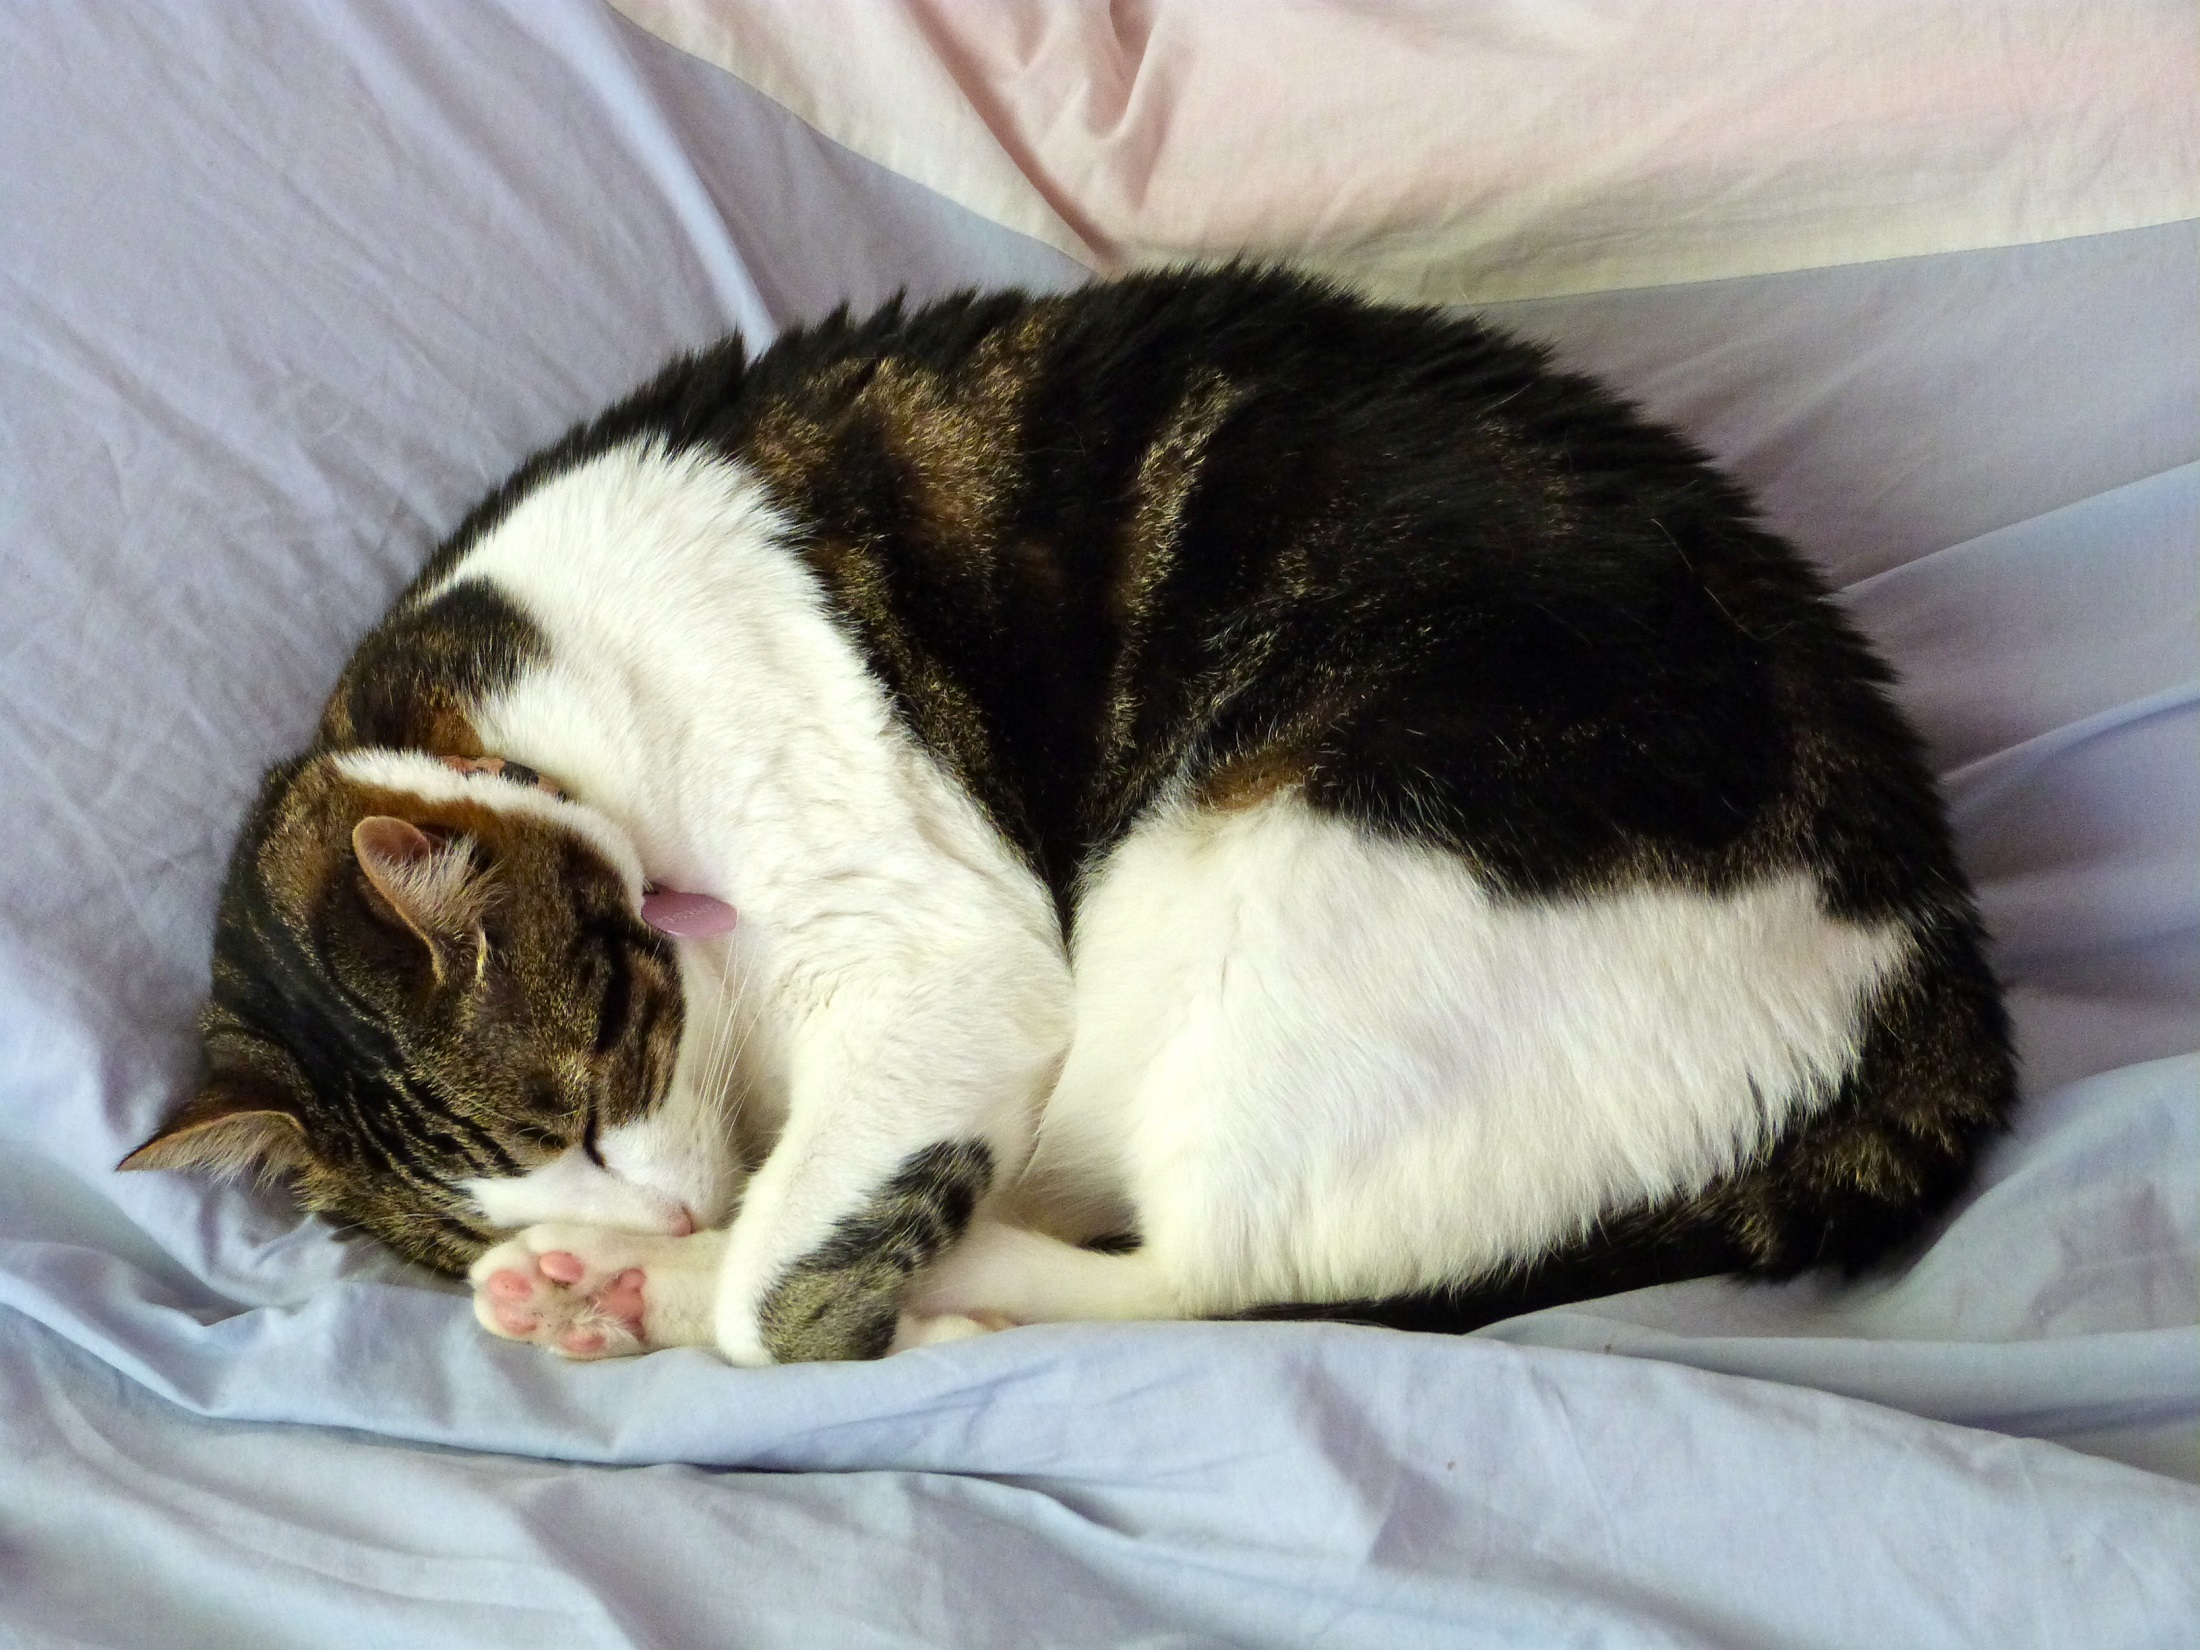
cute, pet, portrait, cat, sleeping, feline, tabby, mammal, nap, relaxing, close up, nose, whiskers, indoors, sleep, kitty, bed, sleepy, furry, vertebrate, domestic, snooze, european shorthair, small to medium sized cats, cat like mammal, domestic short haired cat